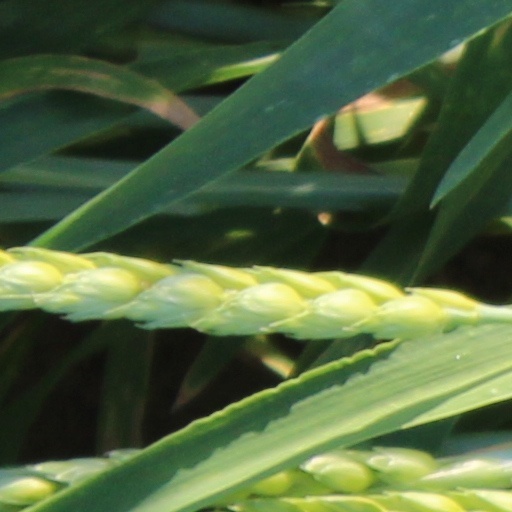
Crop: wheat